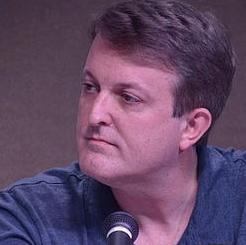
Age: 48